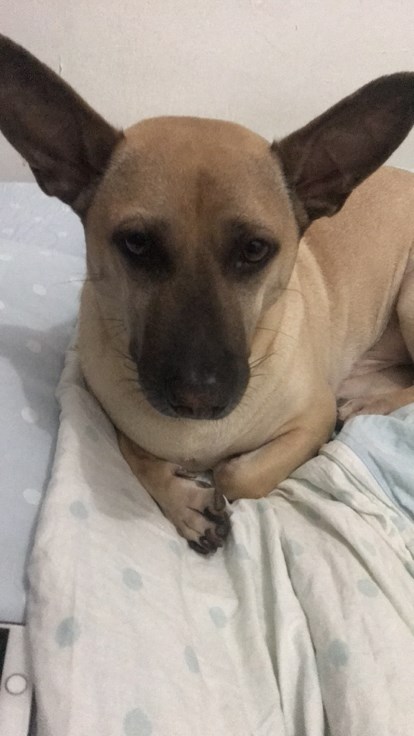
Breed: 3336-n000121-chinese_rural_dog